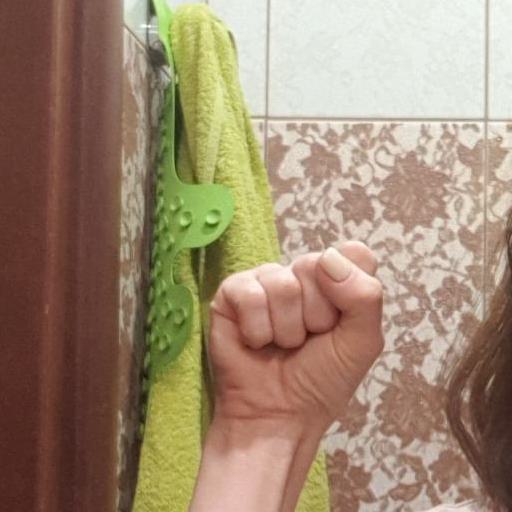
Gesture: fist